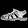
Label: Sandal